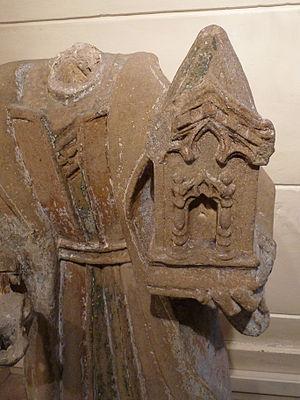
Détail de la statue en pierre (1ère moitié du XVIe siècle) de saint Romaric (Musée Charles de Bruyères, Remiremont). Polychrome à l'origine, la statue se trouvait dans l'ancien hôpital construit en 1724 et détruit en 1974.
Remiremont, en vosgien de la montagne [rmirmo], est une commune française située dans le département des Vosges en région Grand Est. Située sur le piémont vosgien à 400 m d'altitude, elle marque l'entrée dans la moyenne montagne à l'embouchure des hautes vallées de la Moselle, de la Moselotte et de la Cleurie dont l'altitude va croissante.
.